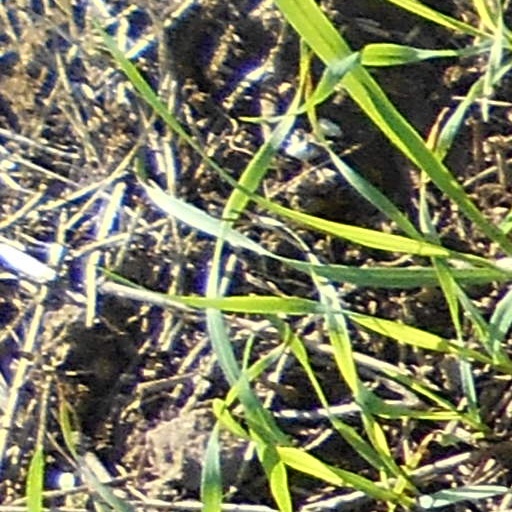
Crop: wheat